Wheel of Liverpool

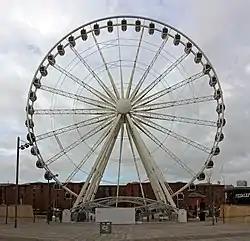

The Wheel of Liverpool is a transportable Ferris wheel installation on the Keel Wharf waterfront of the River Mersey in Liverpool. The wheel is near to M&S Bank Arena Liverpool, and was originally opened on 25 March 2010. It was dismantled for refurbishment in the Netherlands in November 2020 and rebuilt in Spring 2021. The structure is tall, weighing 365 tonnes and has 42 fully enclosed capsules attached. The wheel had been planned for three years by the company Great City Attractions. They submitted a planning application which explained that it would increase tourism in Liverpool. A smaller observation wheel had been operational in the city, which was located at the Liverpool One leisure complex. This was dismantled because of the plans to open the Wheel of Liverpool. Construction was completed on 11 February 2010 at a cost of £6 million.